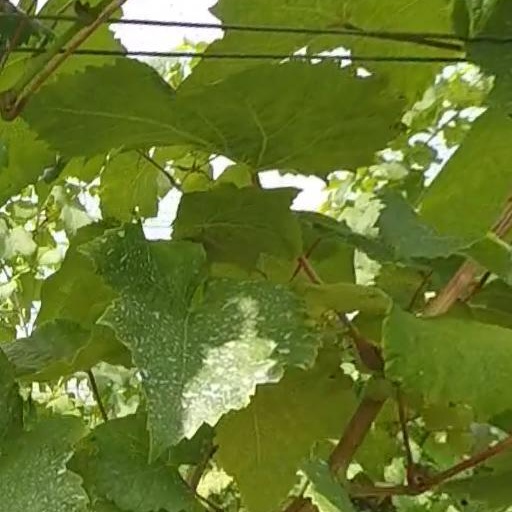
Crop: grape